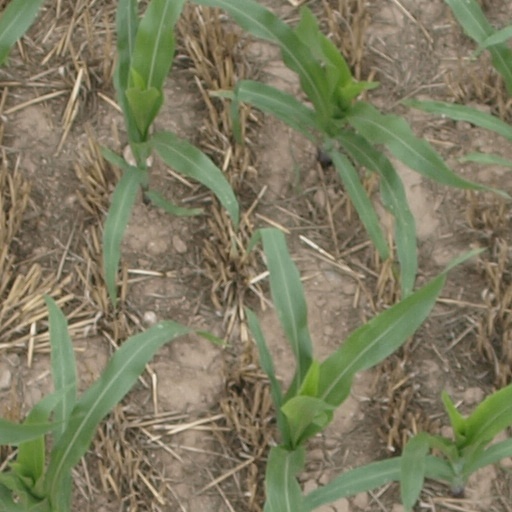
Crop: maize; corn